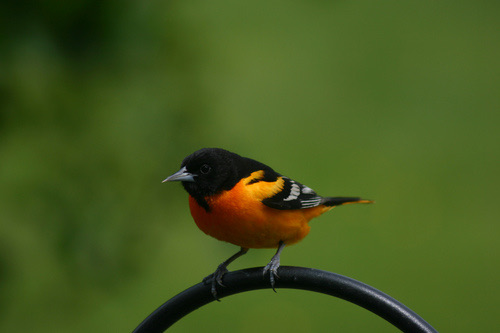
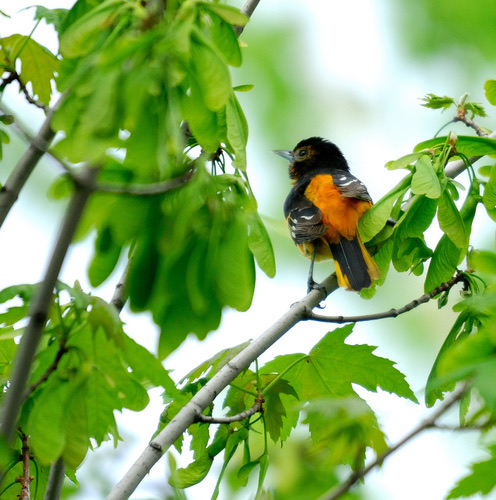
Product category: misc
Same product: yes